Sonic Generations

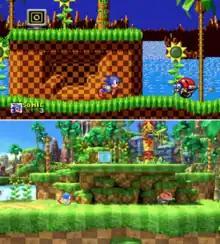
Green Hill Zone in "Sonic the Hedgehog" (1991, top) and "Sonic Generations" (bottom); the stage was one of the nine levels remastered in "Generations"

Development of "Sonic Generations" began after the completion of "Sonic Unleashed" in 2008, when developer Sonic Team began discussing possible ideas for a twentieth anniversary "Sonic" game. The console/PC version of the game was directed by Hiroshi Miyamoto, and Yoshinobu Uba was the Lead Game Designer. Producer Takashi Iizuka wanted a game that incorporated the best of Sonic's history, and offered more replay value compared to previous games. The team eventually decided to split the gameplay into two separate playstyles: one representing the original games and another representing more recent ones. The team chose to develop on the high-definition (HD) PlayStation 3 and Xbox 360 consoles, wanting the game to re-imagine levels and aspects of previous entries with high-quality graphics. A port for Windows was also made; development was handled by Devil's Details. Dimps assisted with production of the Nintendo 3DS version. Sega considered making the 3DS version a port of the console versions, but instead chose to develop from scratch to make it unique and celebrate Sonic's portable history. A version for the Wii was planned, but was eventually abandoned due to hardware constraints.